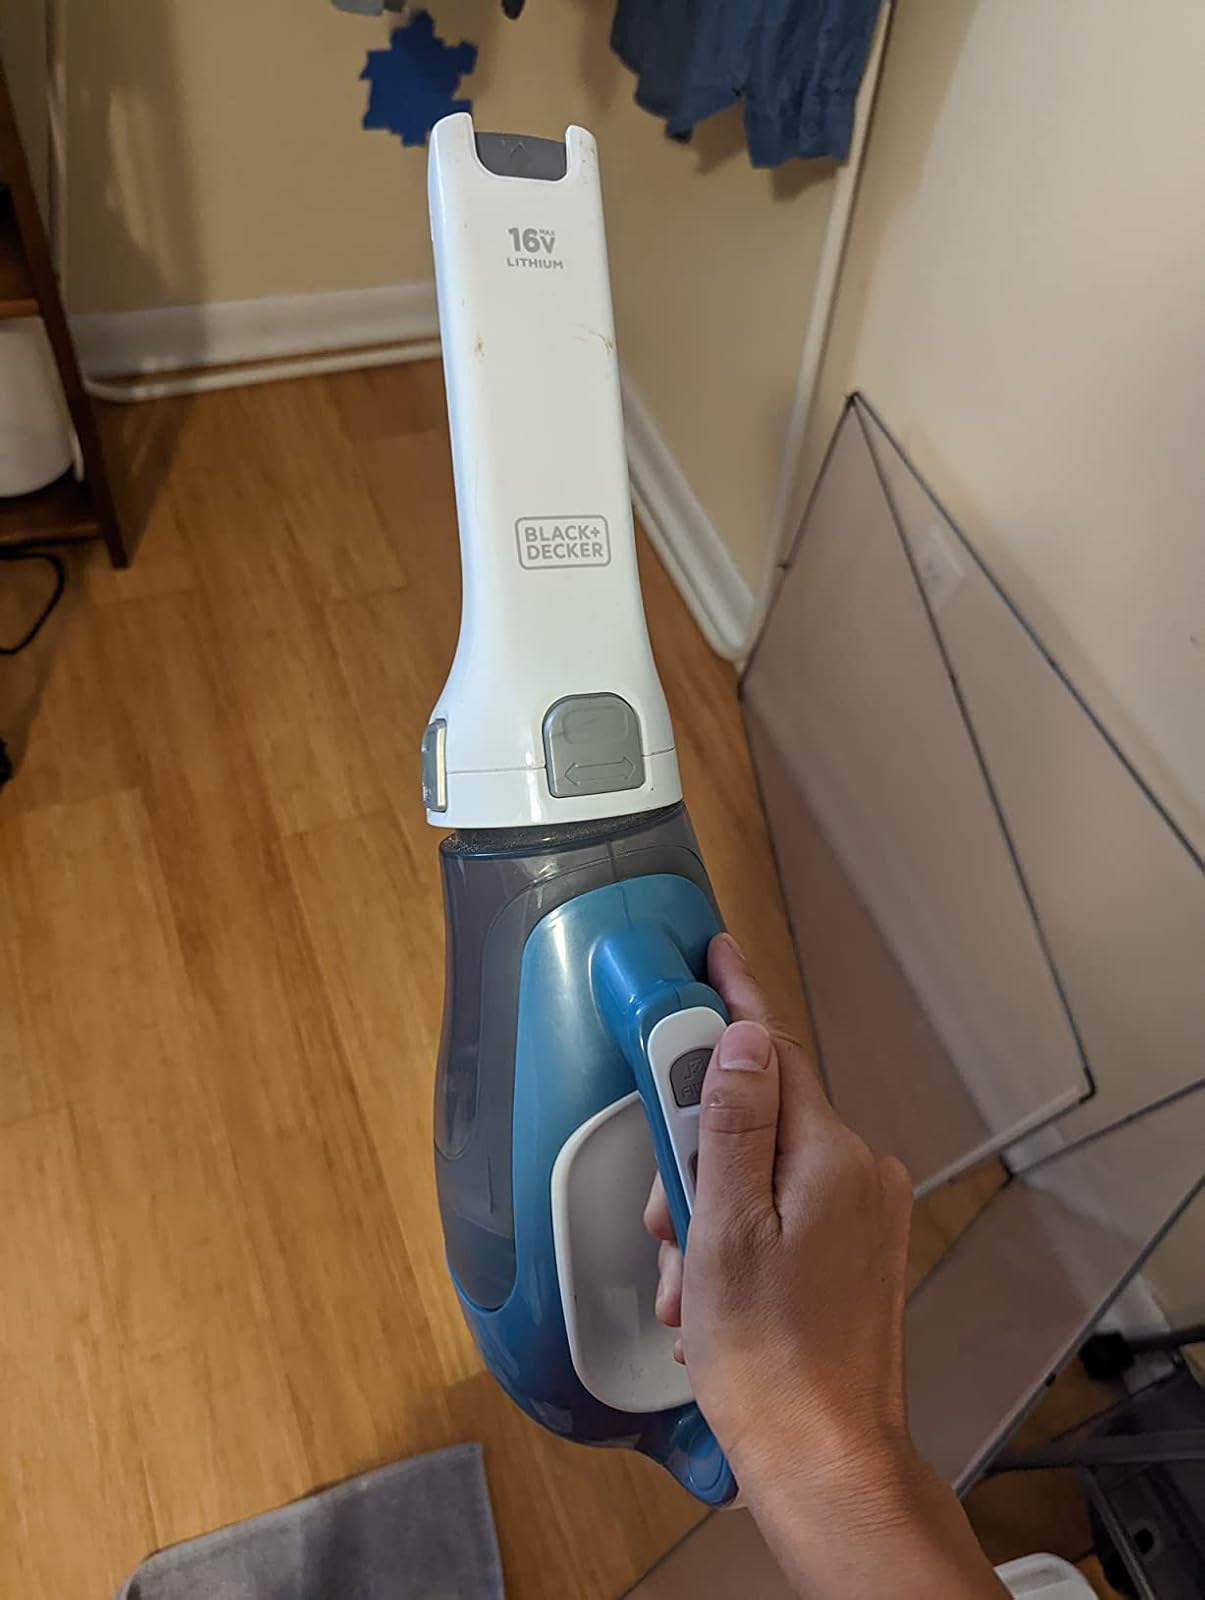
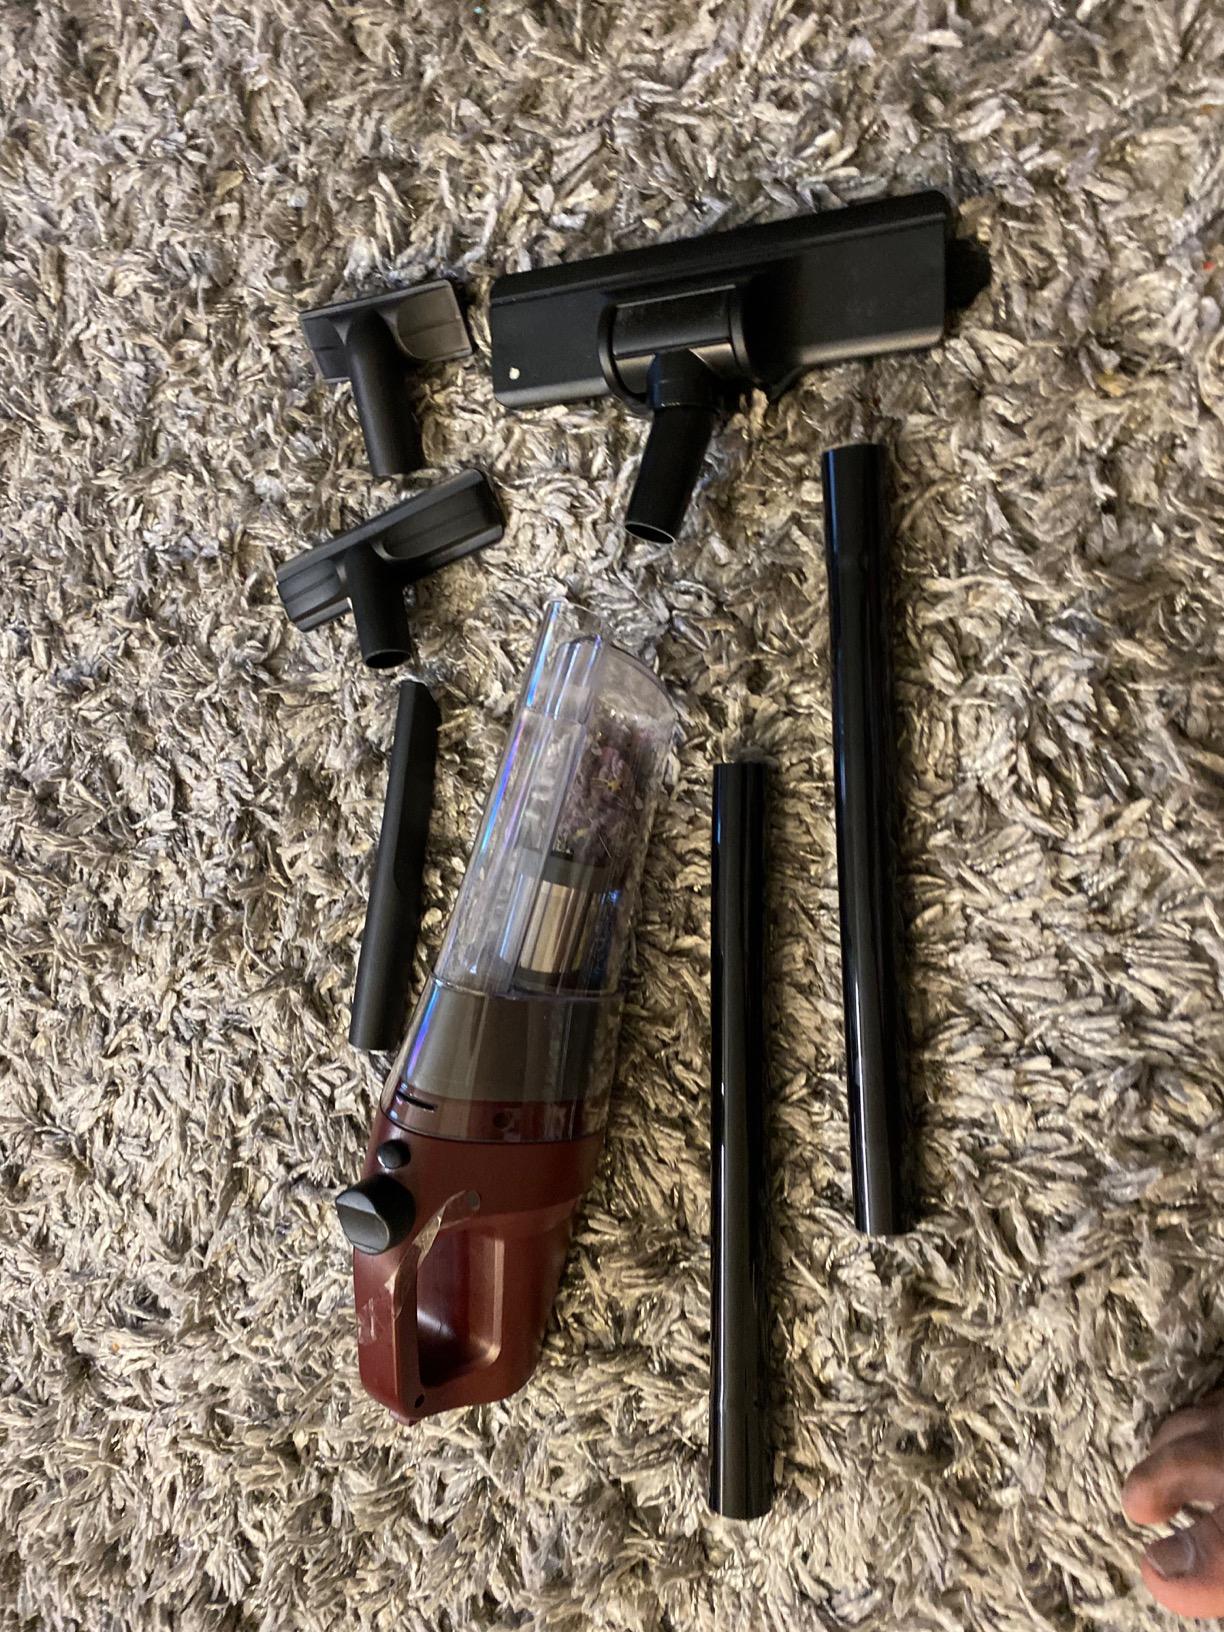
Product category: items_vacuum
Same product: no